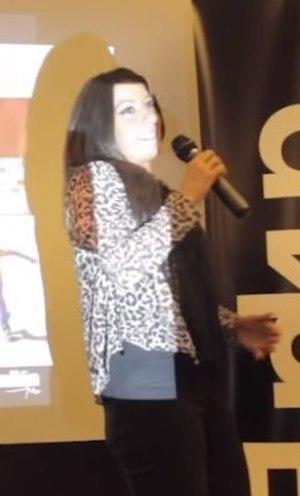
Sheila Herrero Lapuente, née le 28 juin 1976 à Saragosse, est une patineuse de vitesse espagnole.